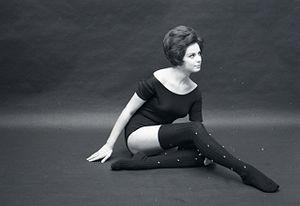
Miss Italie Univers, est un concours de beauté féminin, destiné aux jeunes femmes de nationalité italienne, voulant représenter leurs pays à l'élection de Miss Univers.